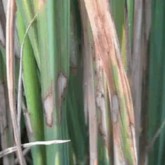
Plant: Rice
Disease: rice sheath blight